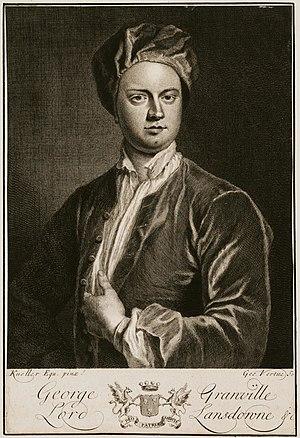
George Granville, 1ᵉʳ baron Lansdown, fut un poète, écrivain et homme politique britannique.